Israeli coastal plain

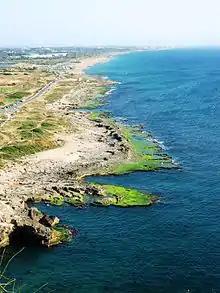
The rocky coastline of Rosh HaNikra in the far north of the country

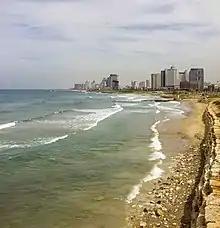
Tel Aviv's coastline (seen from Jaffa) is highly urbanized

The coastal plain includes the following geographical regions (from north to south):